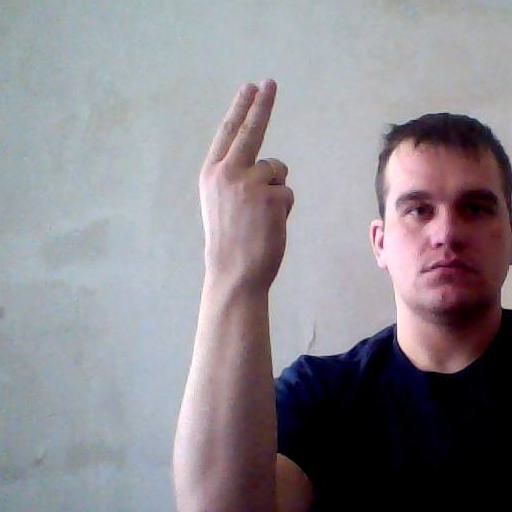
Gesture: two_up_inverted